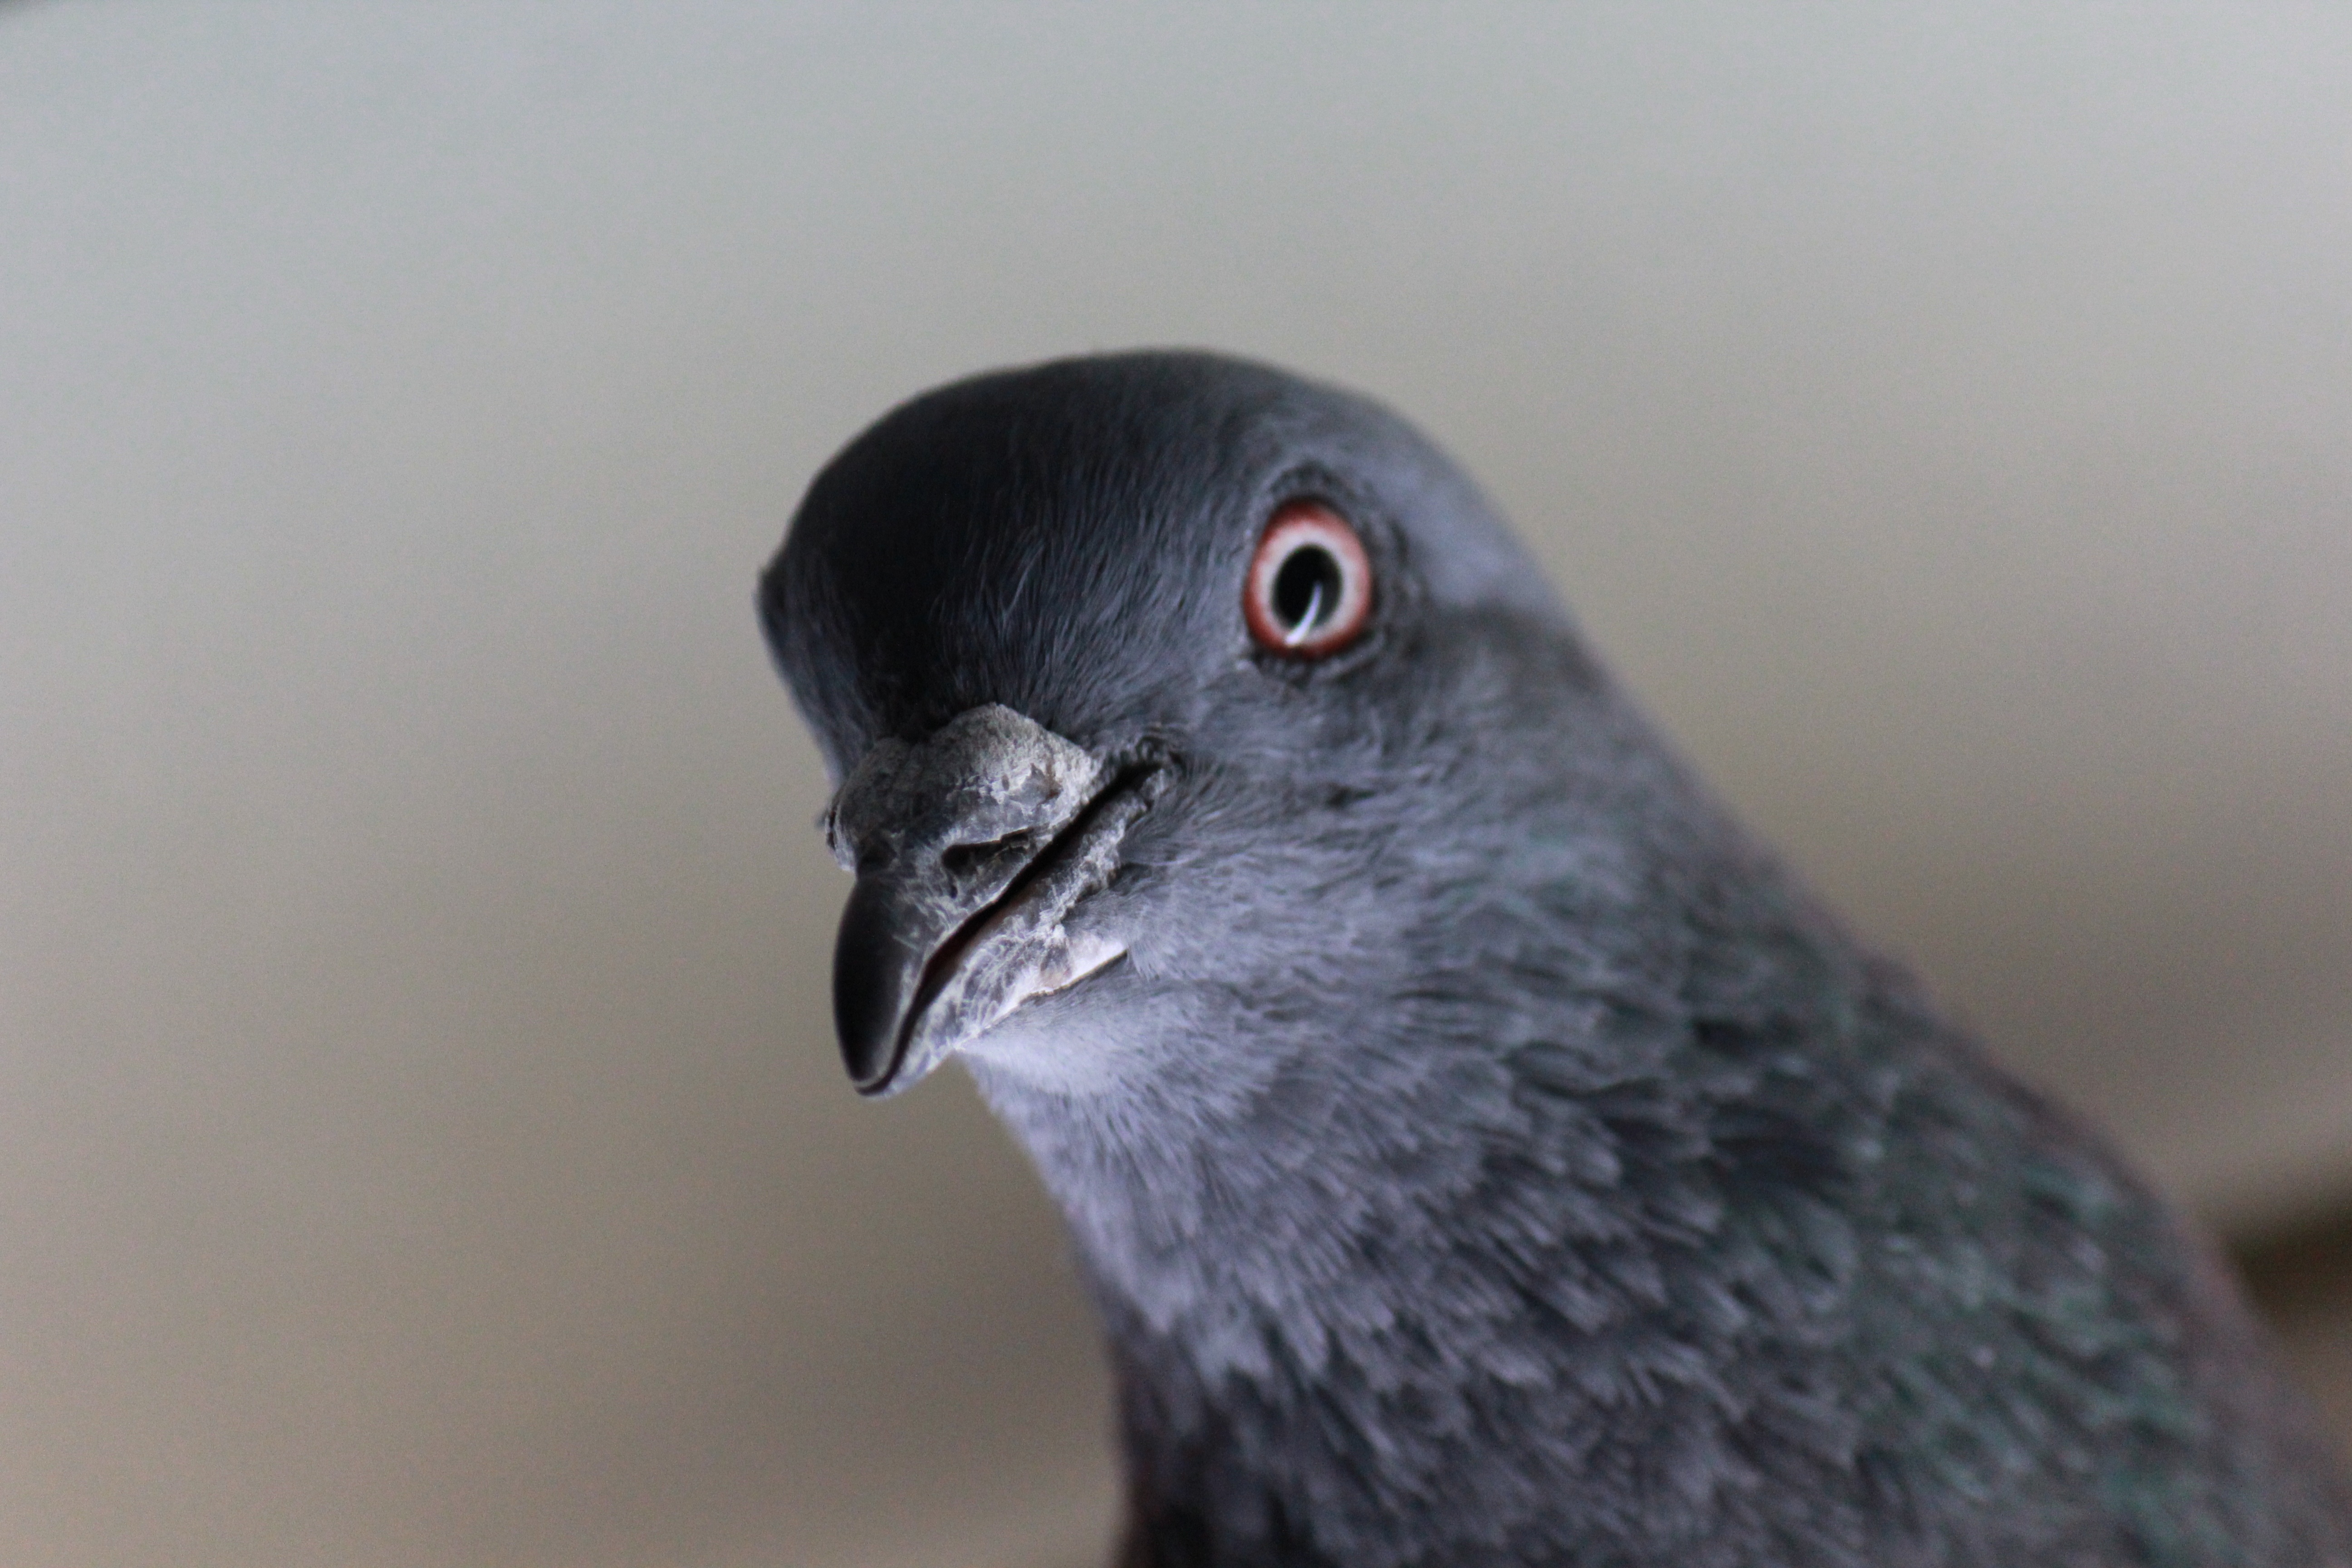
nature, outdoor, wilderness, bird, animal, fly, looking, wildlife, wild, beak, mammal, freedom, feather, avian, fauna, majestic, close up, wings, eye, vertebrate, creature, perching bird, pigeons and doves, stock dove, pidgeon